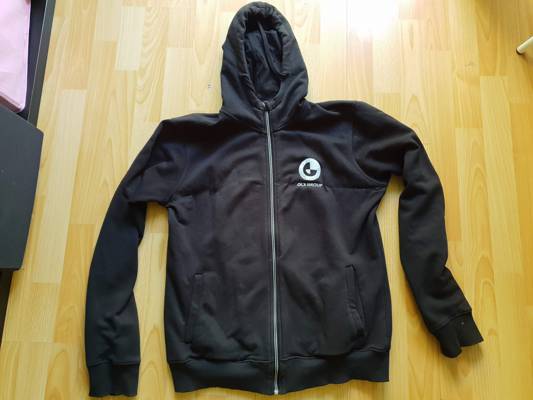
Waste category: clothes